Conestoga Road

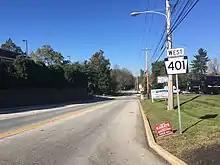
Conestoga Road as PA 401 westbound past its eastern terminus at US 30 in East Whiteland Township

From Elverson, the road continues to Harrisburg and the Allegheny Valley according to sources. As a turnpike, the road was the fourth in Pennsylvania. Routing-wise, the road bypassed the town of Lancaster.